Richard Bilby

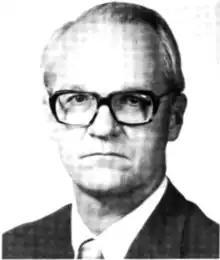

Richard Mansfield Bilby (May 29, 1931 – August 11, 1998) was a United States district judge of the United States District Court for the District of Arizona.